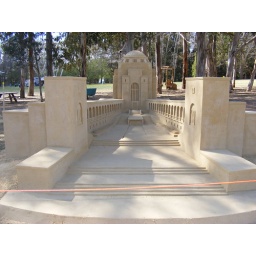
A work of art in sand.! Here is an excellent sand sculpture of the Australian War Memorial building in Canberra A.C.T.